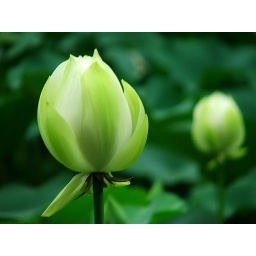
A green lotus flower bud in the Botanical Garden of Rio de Janeiro.Fuji Finepix S5100